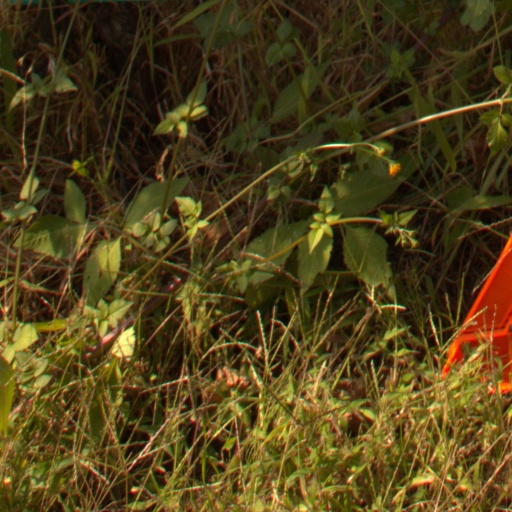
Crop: grape